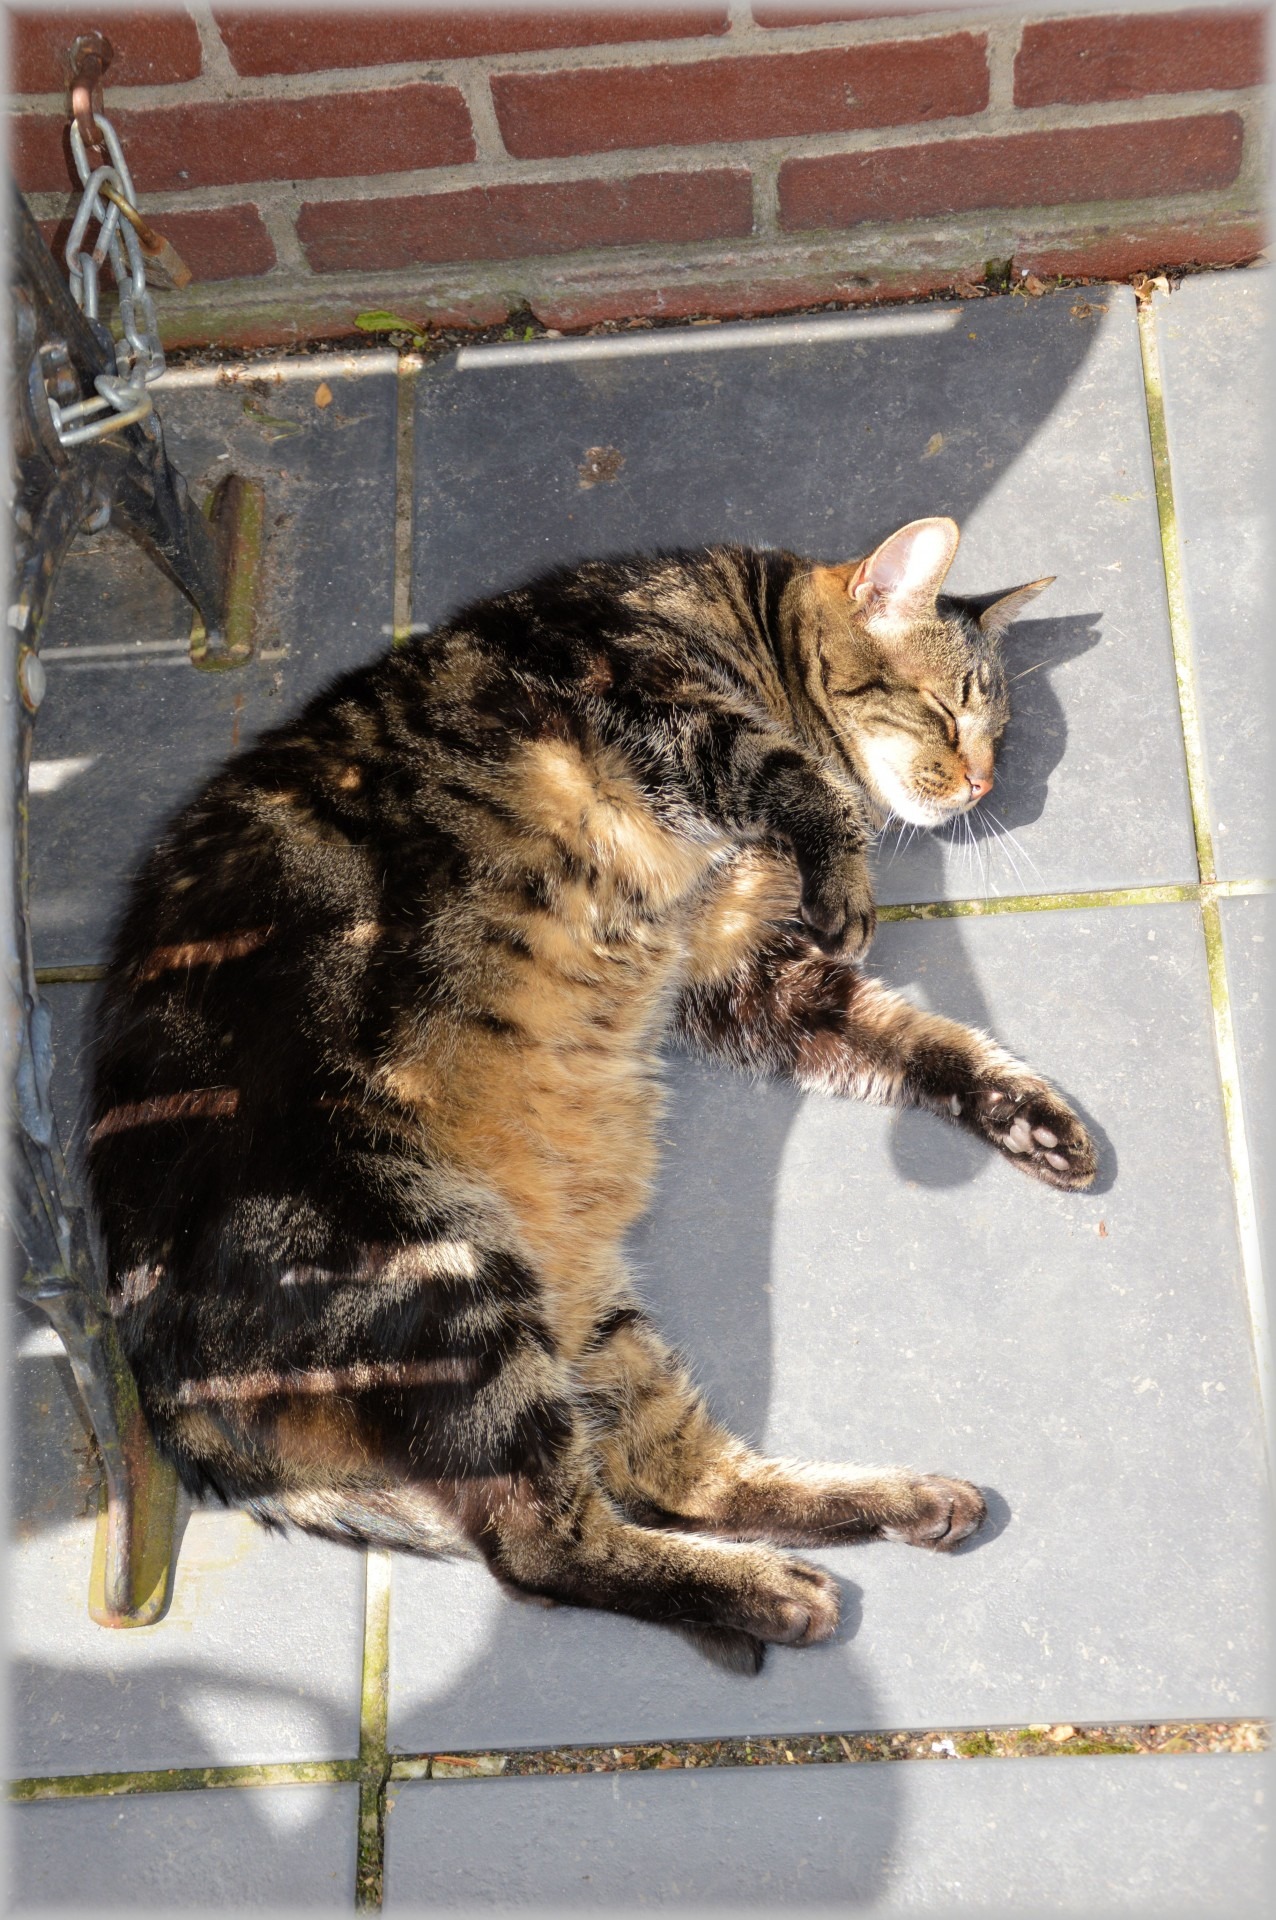
road, street, city, animal, pet, kitten, cat, mammal, fauna, whiskers, vertebrate, bengal, animal shelter, small to medium sized cats, cat like mammal